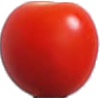
Label: Tomato Cherry Red 1